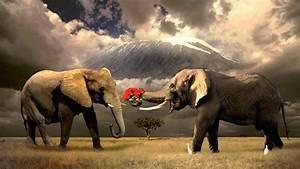
elephant